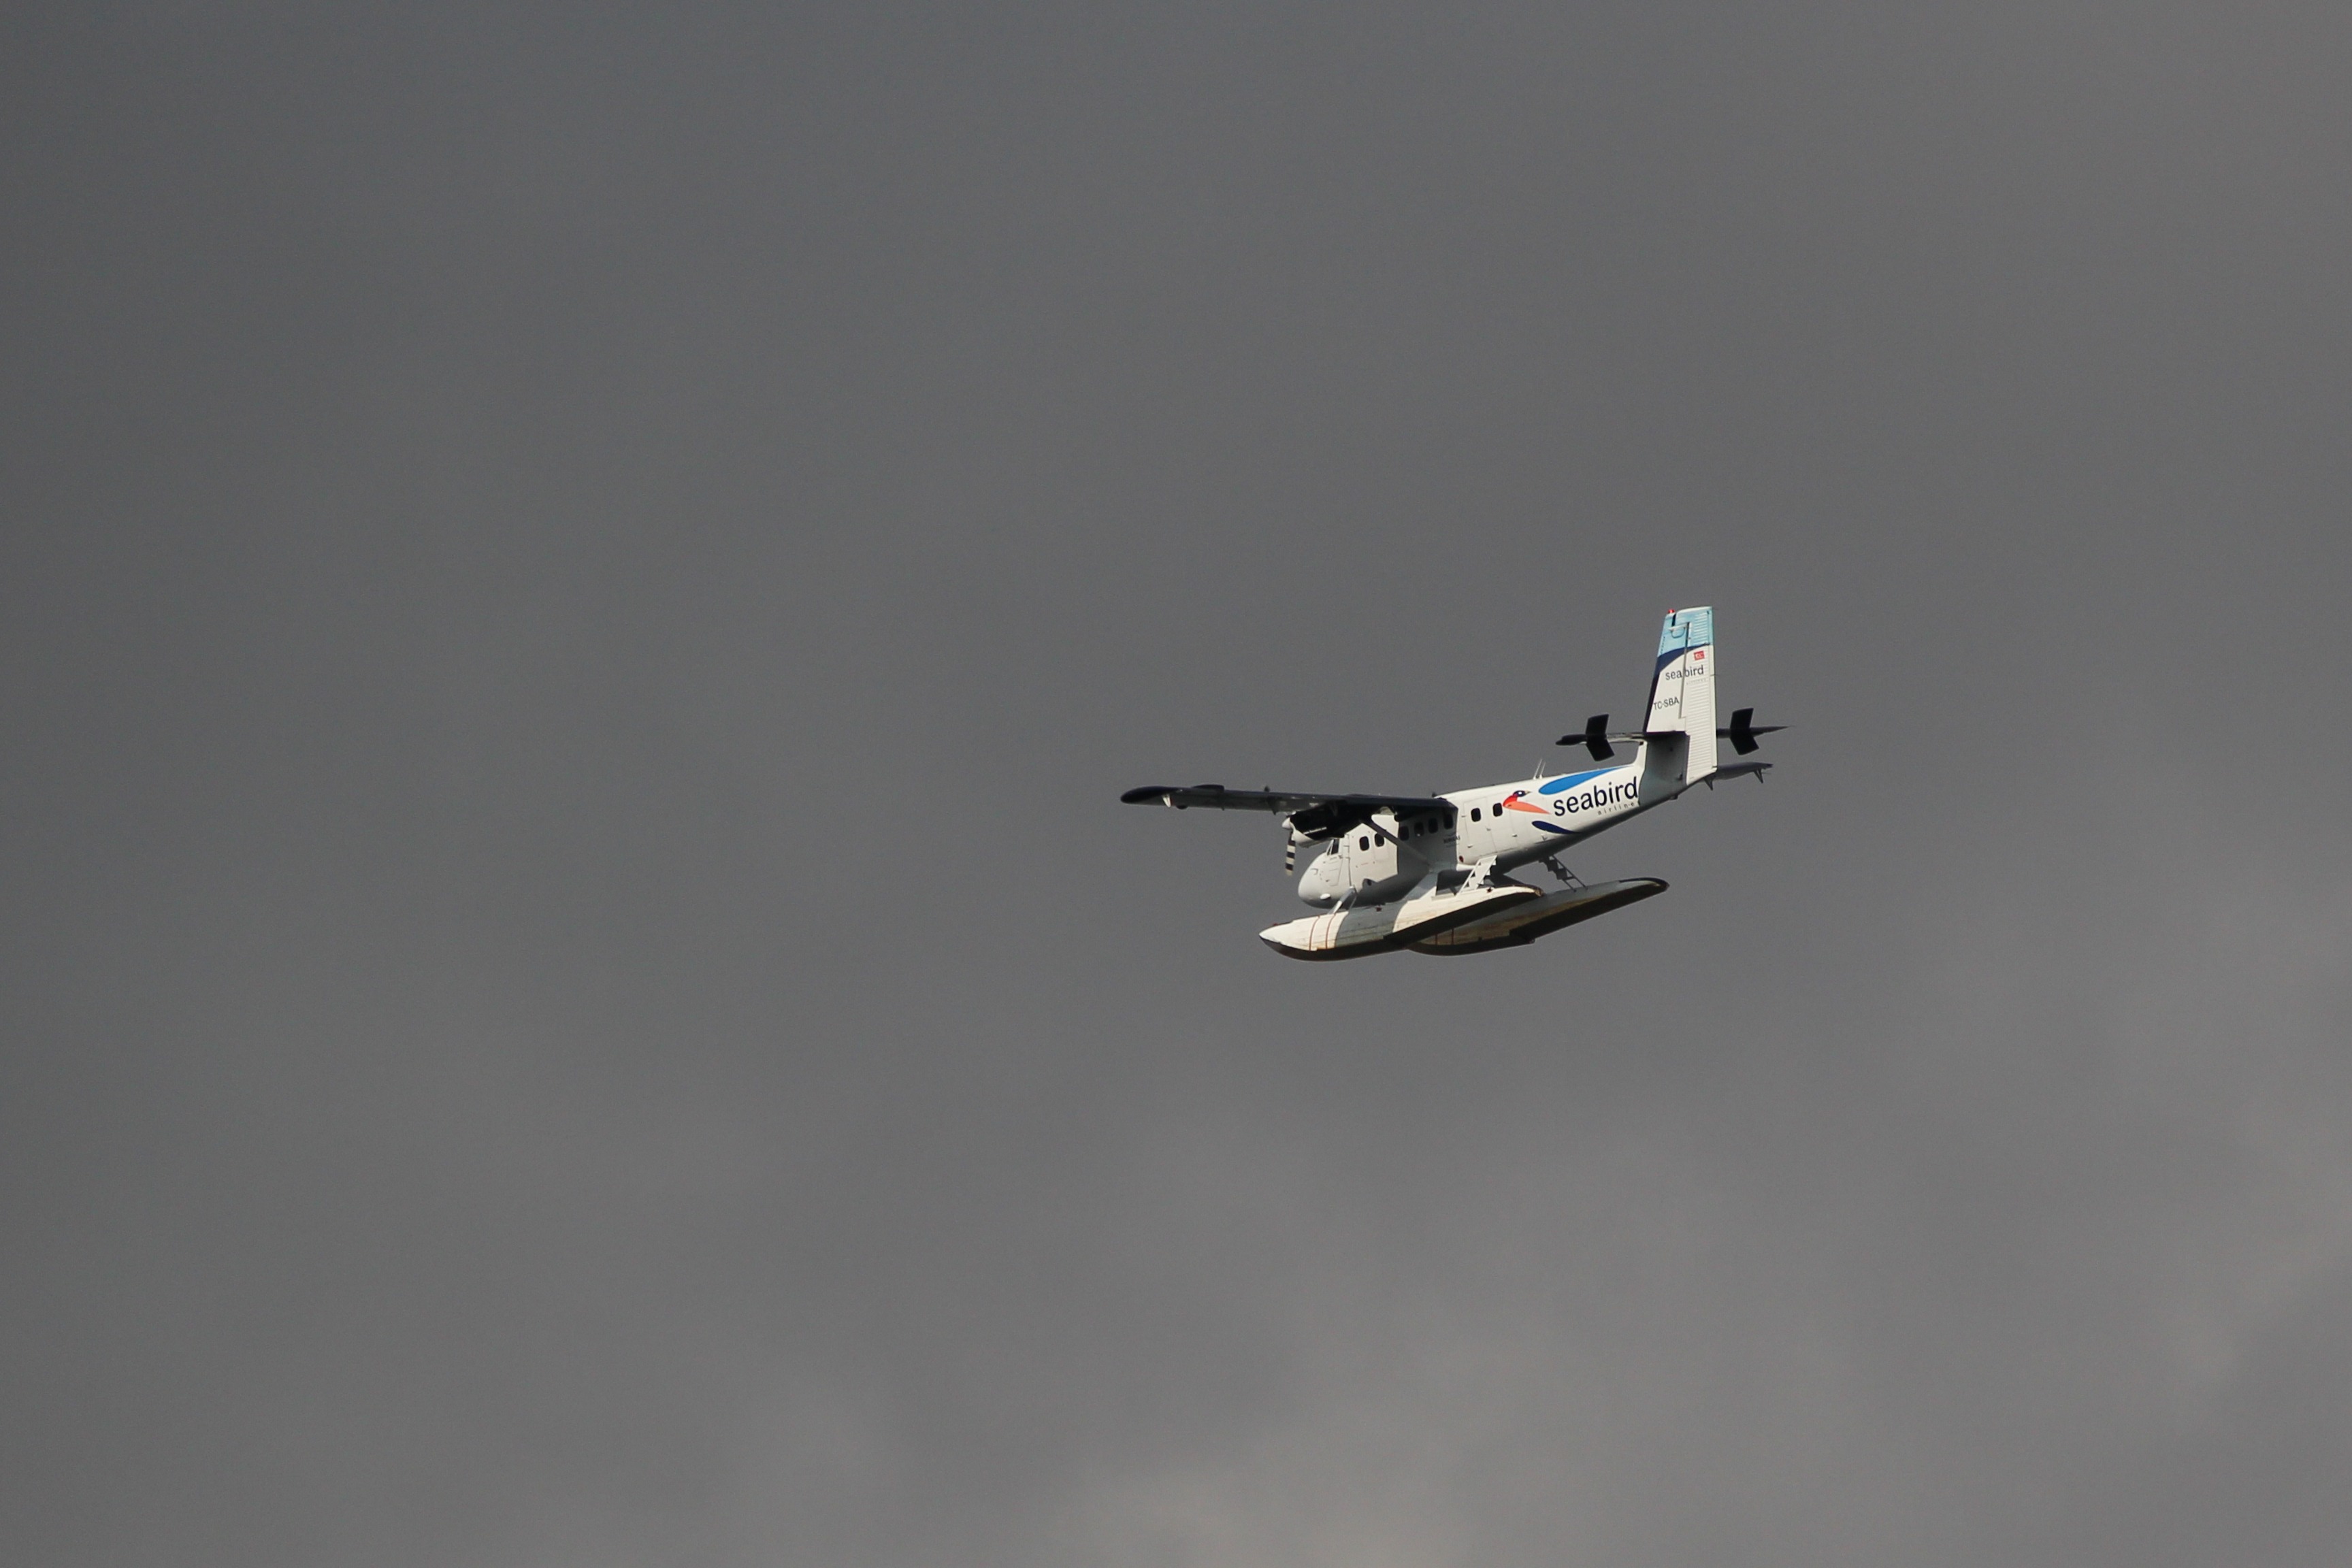
sea, water, wing, air, fly, airplane, plane, aircraft, vehicle, airline, aviation, flight, event, seaplane, countries, air show, air force, aerobatics, fighter aircraft, military aircraft, atmosphere of earth